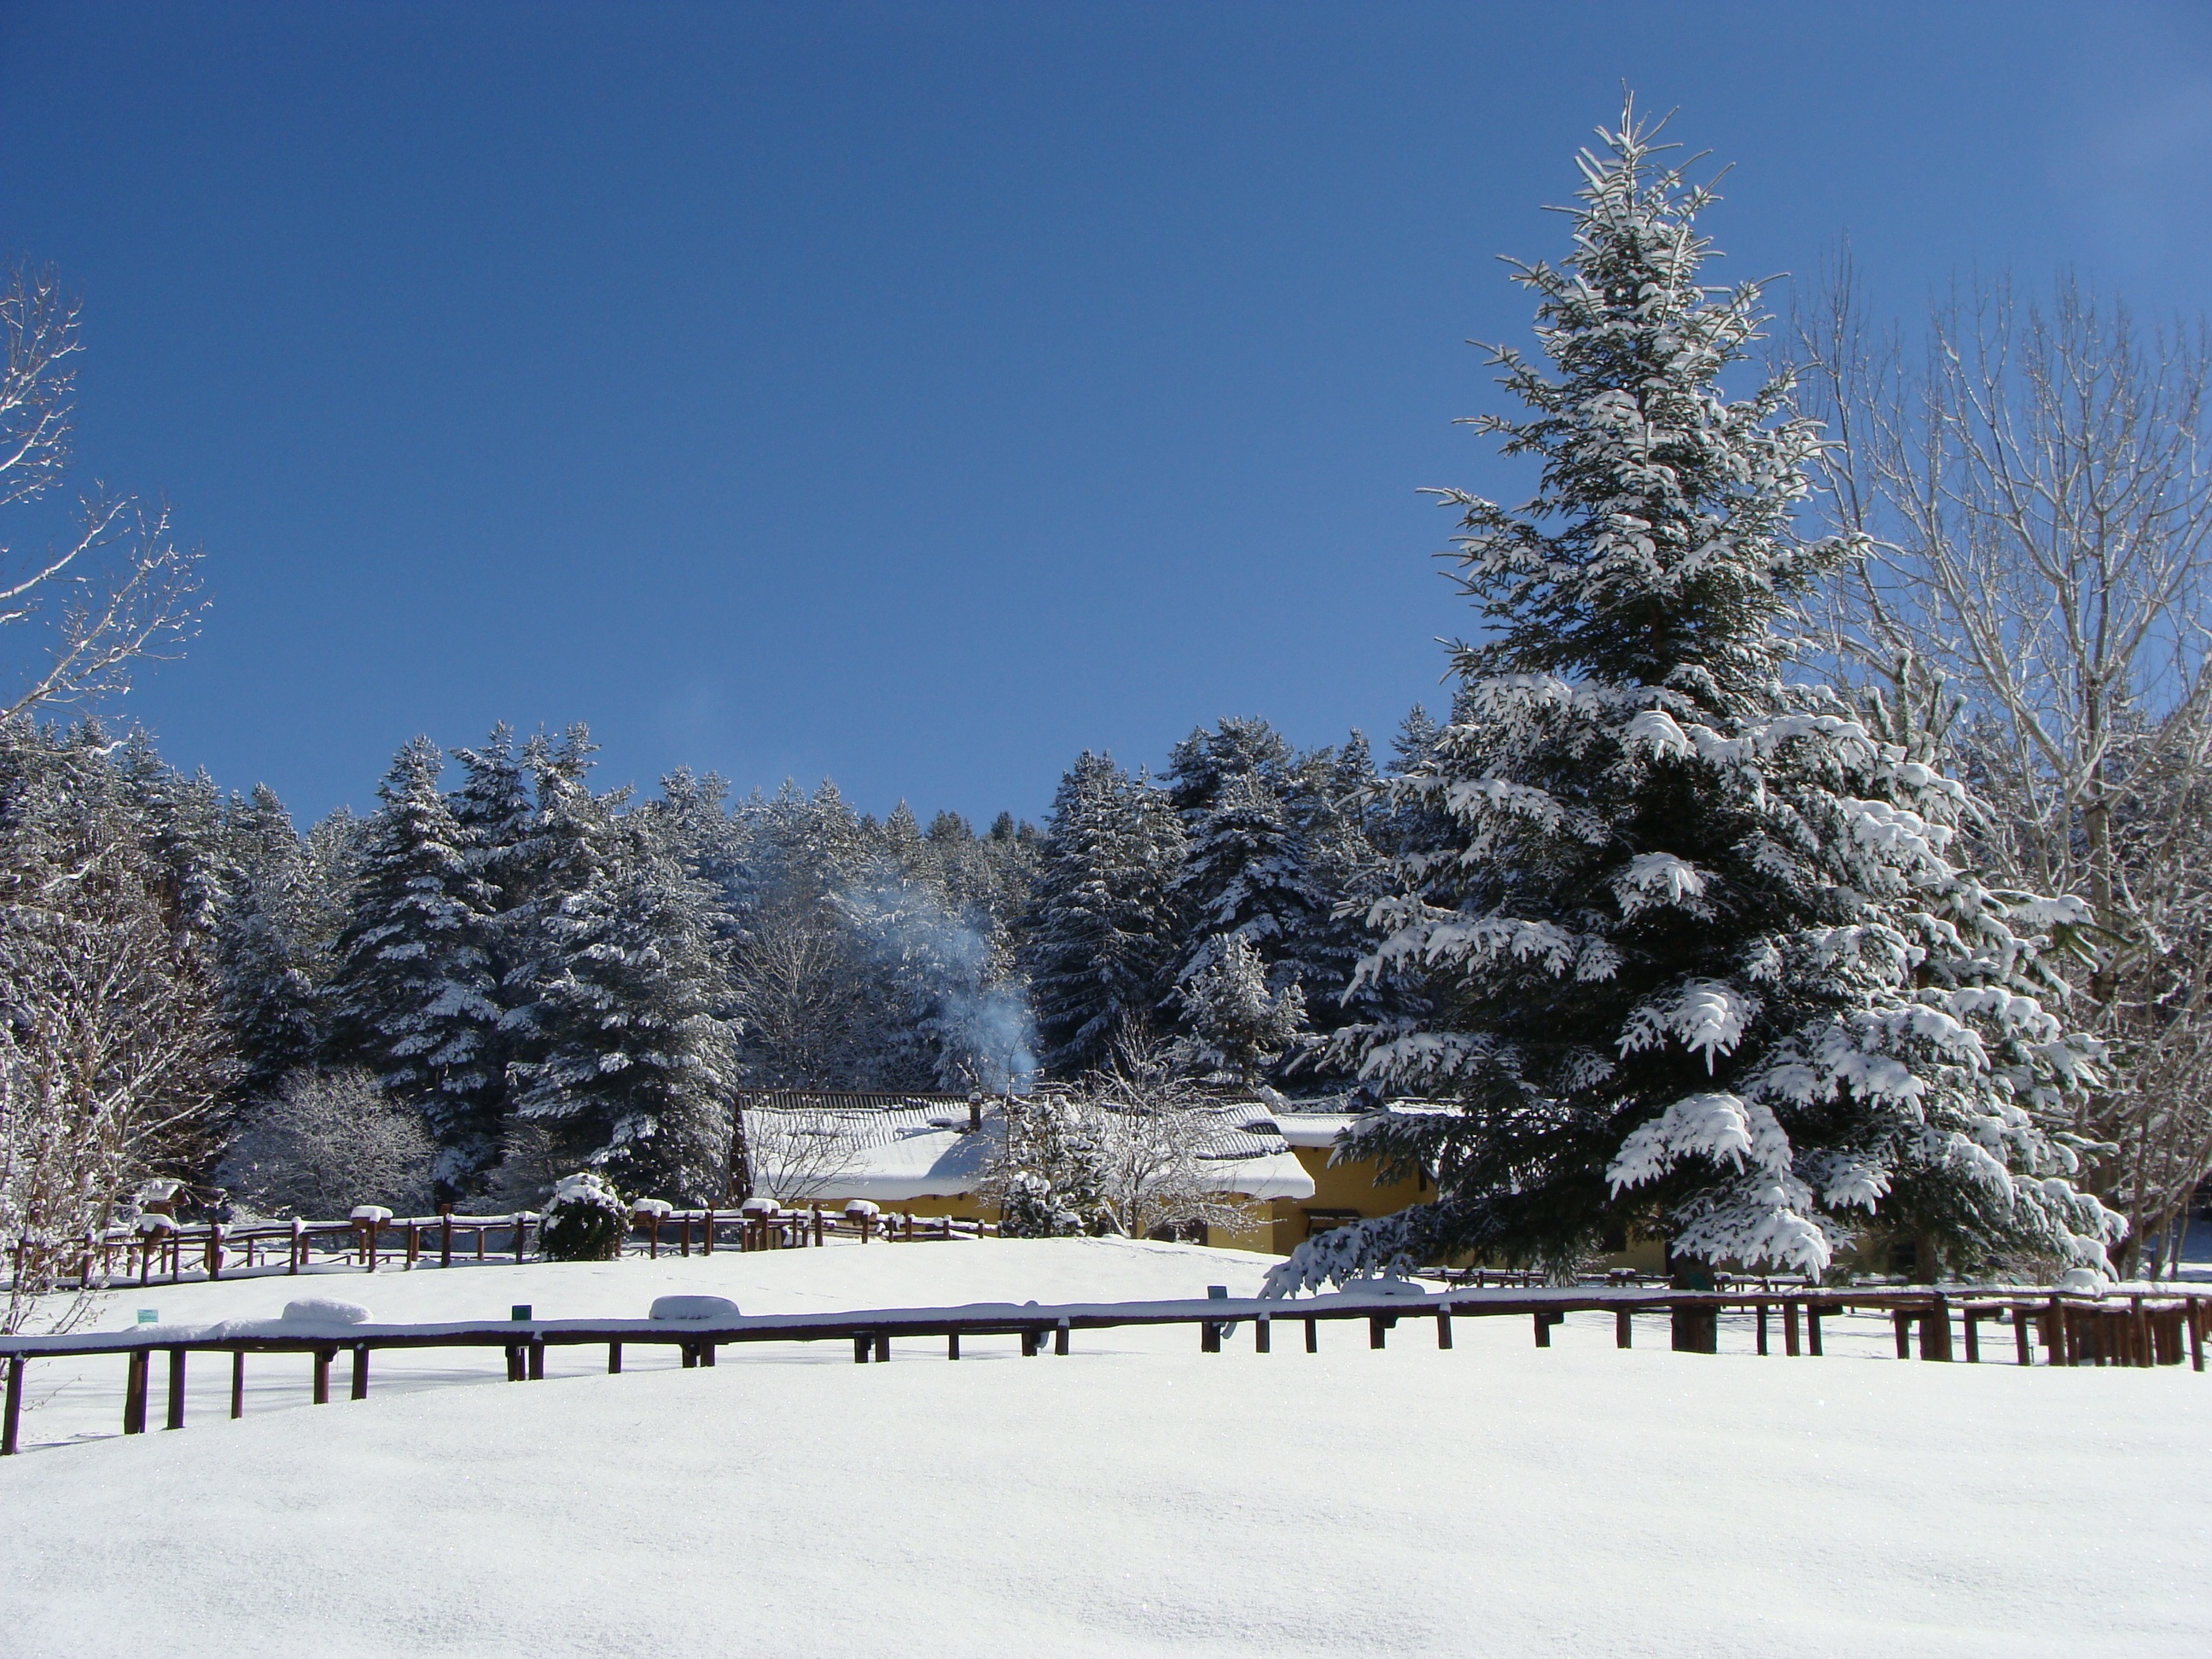
tree, branch, mountain, snow, winter, plant, frost, weather, fir, season, calabria, trees, spruce, freezing, pini, sila, woody plant